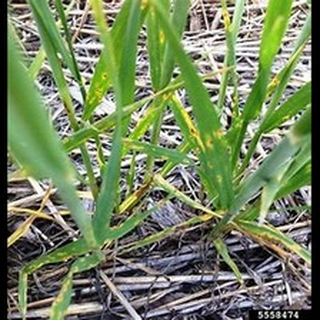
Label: wheat_tan_spot